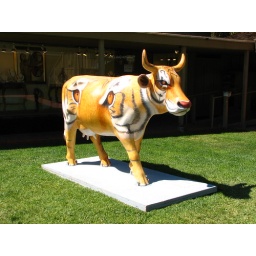
Tiger in a cows clothing